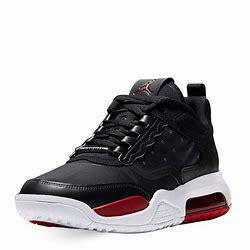
Brand: Jordan
Model: Max 200